2004 European Athletics Indoor Cup

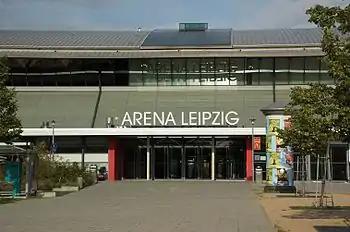
The Arena Leipzig hosted the event for a second year running.

The 2004 European Athletics Indoor Cup was held on 14 February 2004 at the Arena Leipzig in Leipzig, Germany. It was the second edition of the indoor track and field meeting for international teams, which featured the eight top performing nations from the 2003 European Cup. It was the second consecutive year that the event was held at the venue, following on from a successful hosting of the 2003 European Athletics Indoor Cup.